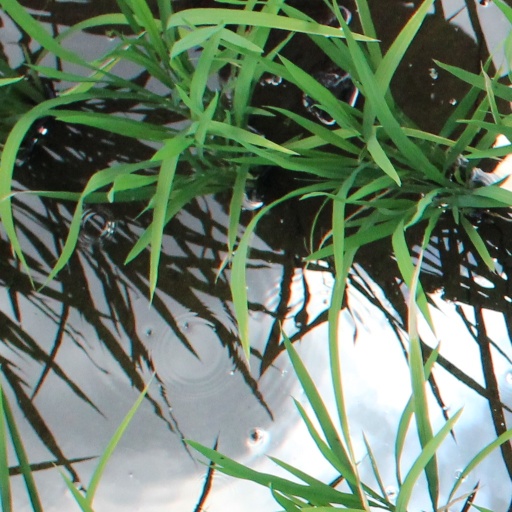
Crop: rice